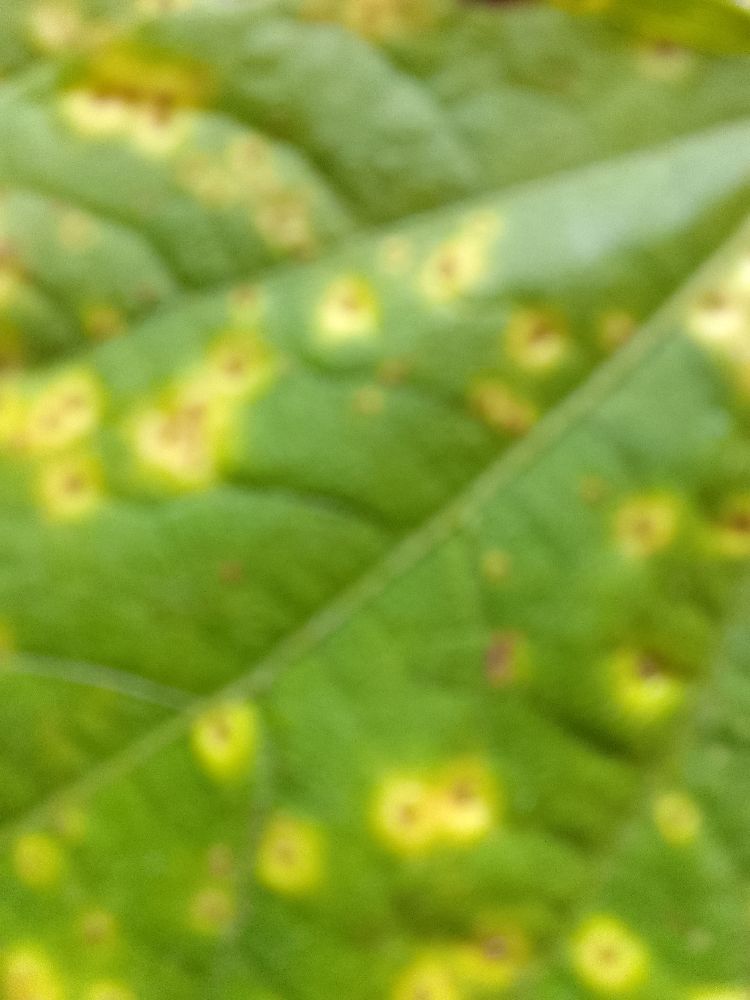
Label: rust